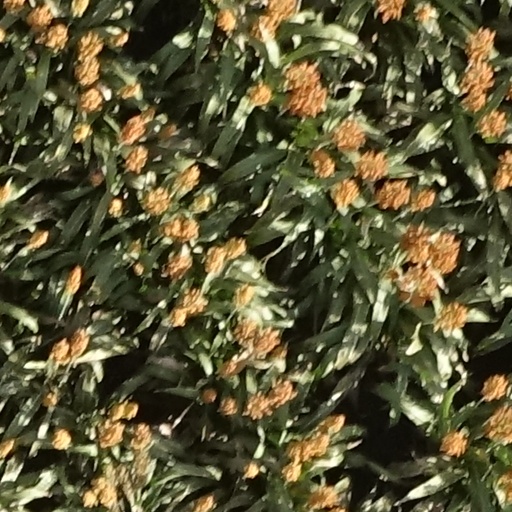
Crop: sorghum